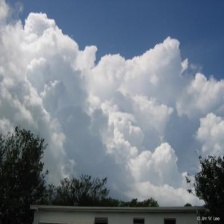
Cloud type: Stratocumulus